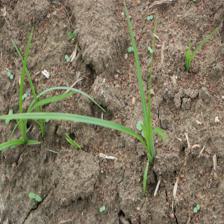
Label: Grass